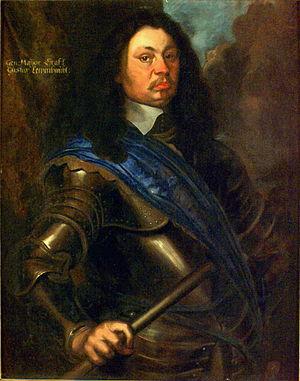
Le comte Gustaf Adolf Levenhaupt est un soldat et homme d'État suédois.